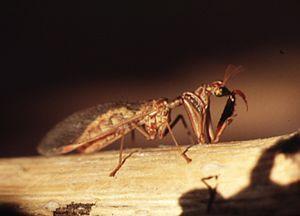
Mantispa pagana nettoyant ses pattes ravisseuses Photo Salvator, Dabisse, Les Mées, Alpes de Haute Provence, France, 1984 Christian Pinatel 1984
La mantispe commune, ou mantispe de Styrie ou mantispe païenne, est une espèce d'insectes de l'ordre des névroptères, de la famille des mantispidés.